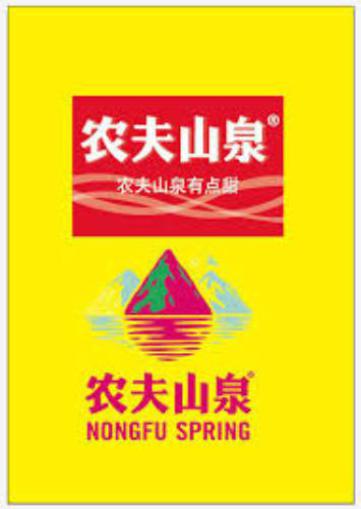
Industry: Necessities